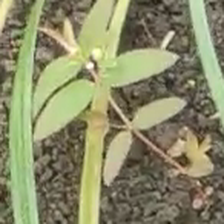
Weed species: Choti_dudhi_(Euphorbia_hirta)